Sergio Vodanović

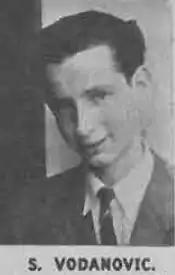
Sergio Vodanović

Sergio Vodanović Pistelli (1926–2001) was a Croatian–Chilean lawyer, journalist, dramatist and television writer. His works were critical of corruption and social structures.